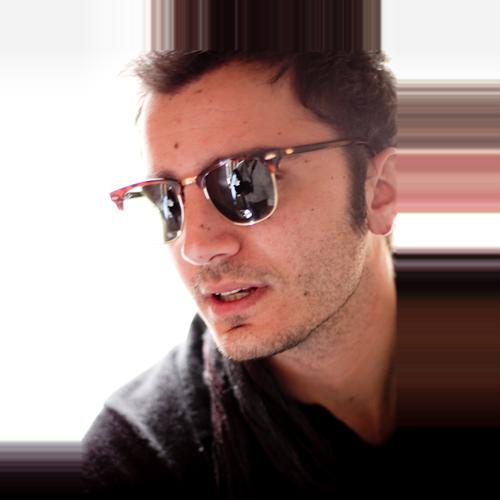
Age: 28